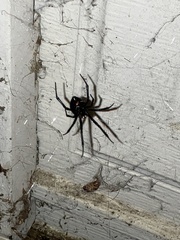
Species: Lactrodectus_hesperus